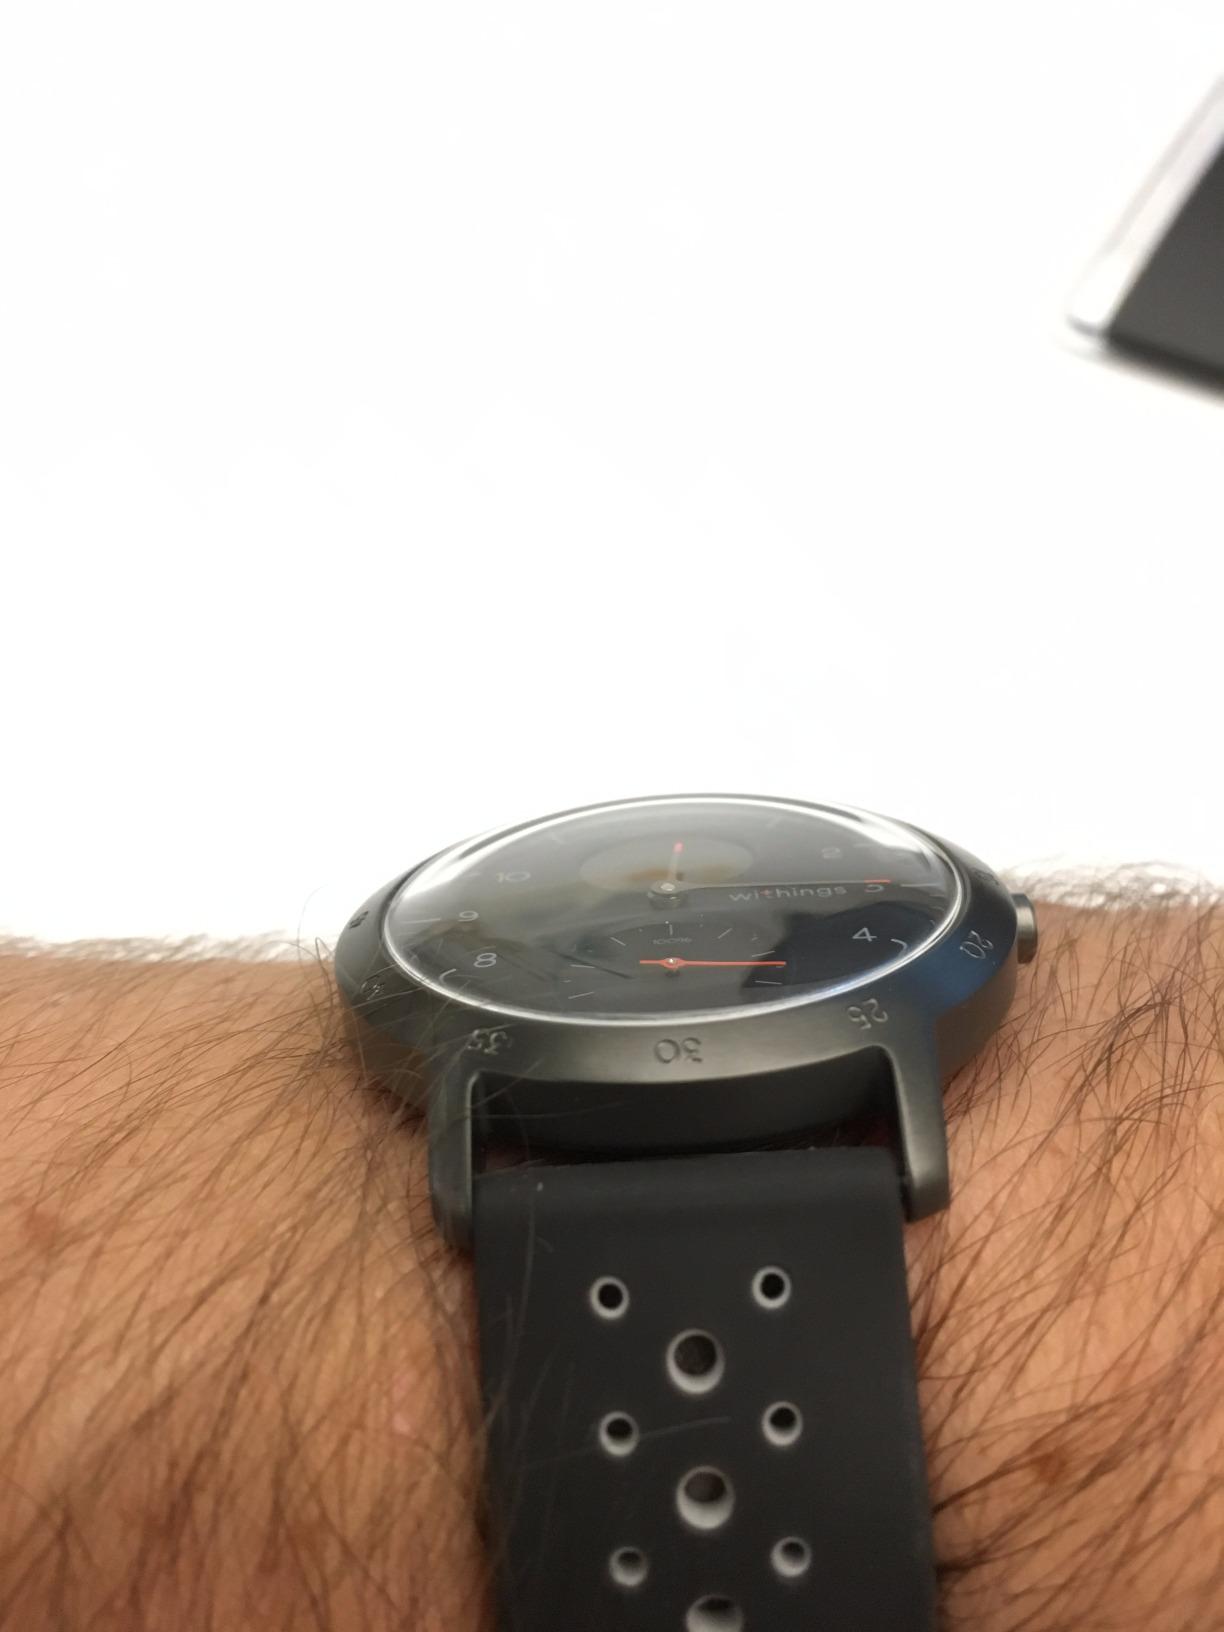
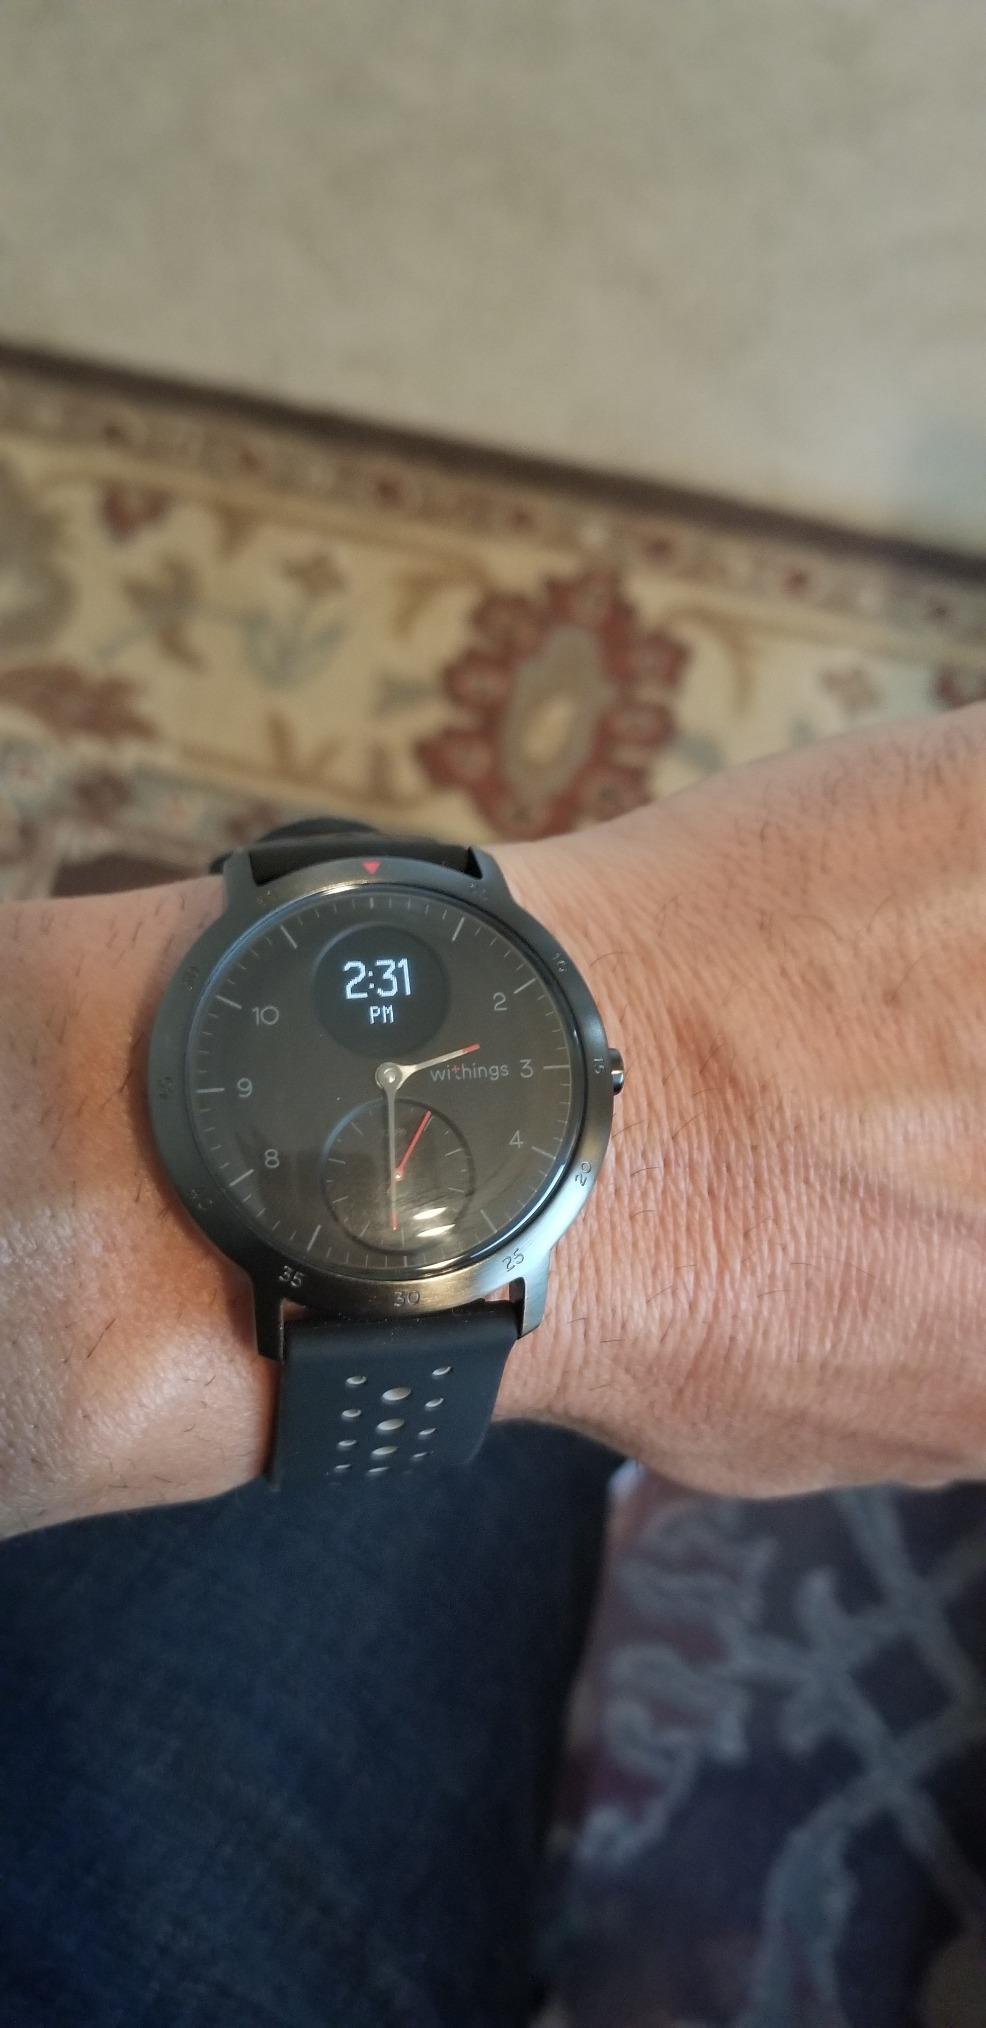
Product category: smartwatch
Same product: yes